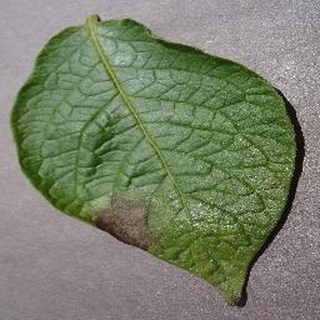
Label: potato_late_blight